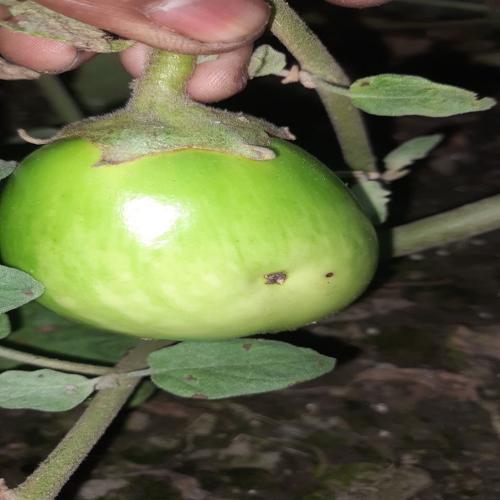
Label: Shoot and Fruit Borer